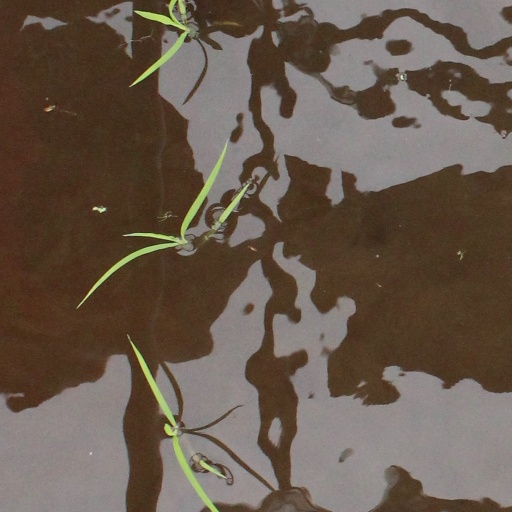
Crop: rice